Massachusetts House of Representatives' 13th Suffolk district

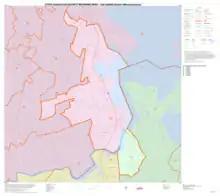
Map of Massachusetts House of Representatives' 13th Suffolk district, based on the 2010 United States census.

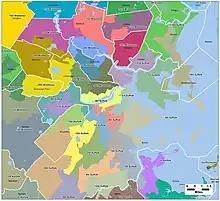
Map of Massachusetts House of Representatives districts for Suffolk County, apportioned in 2011

Massachusetts House of Representatives' 13th Suffolk district in the United States is one of 160 legislative districts included in the lower house of the Massachusetts General Court. It covers part of Quincy in Norfolk County and part of Boston in Suffolk County. Democrat Dan Hunt of Dorchester has represented the district since 2014.